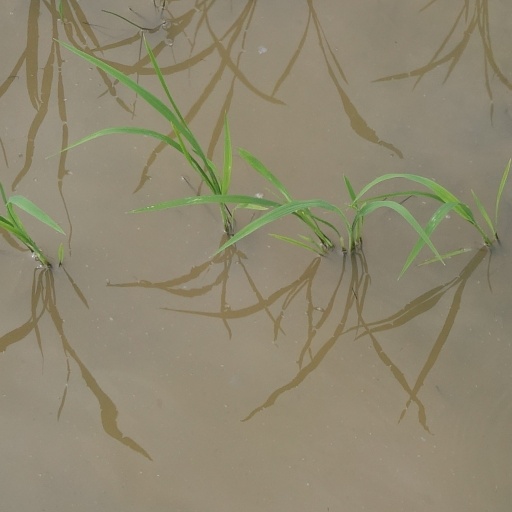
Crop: rice